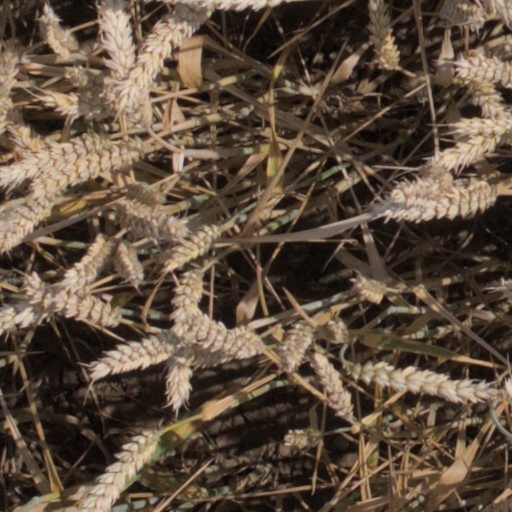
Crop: wheat